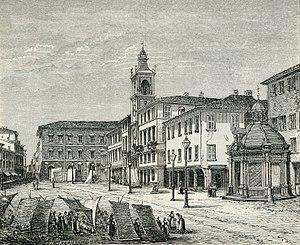
Hercule Louis Catenacci, né en 1816 à Ferrare et mort à Paris, le 15 mai 1884, peintre, illustrateur, aquarelliste et graveur paysagiste français d'origine italienne.